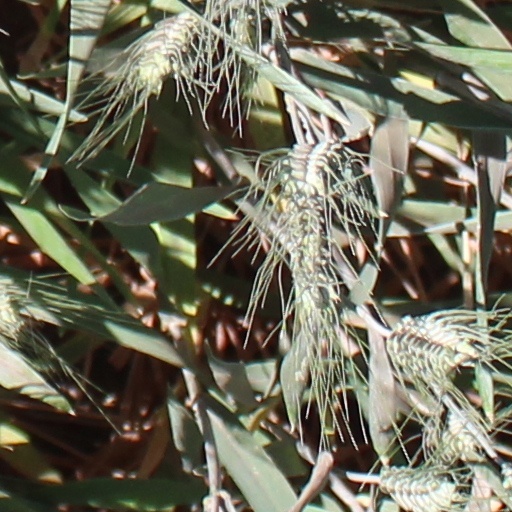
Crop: wheat